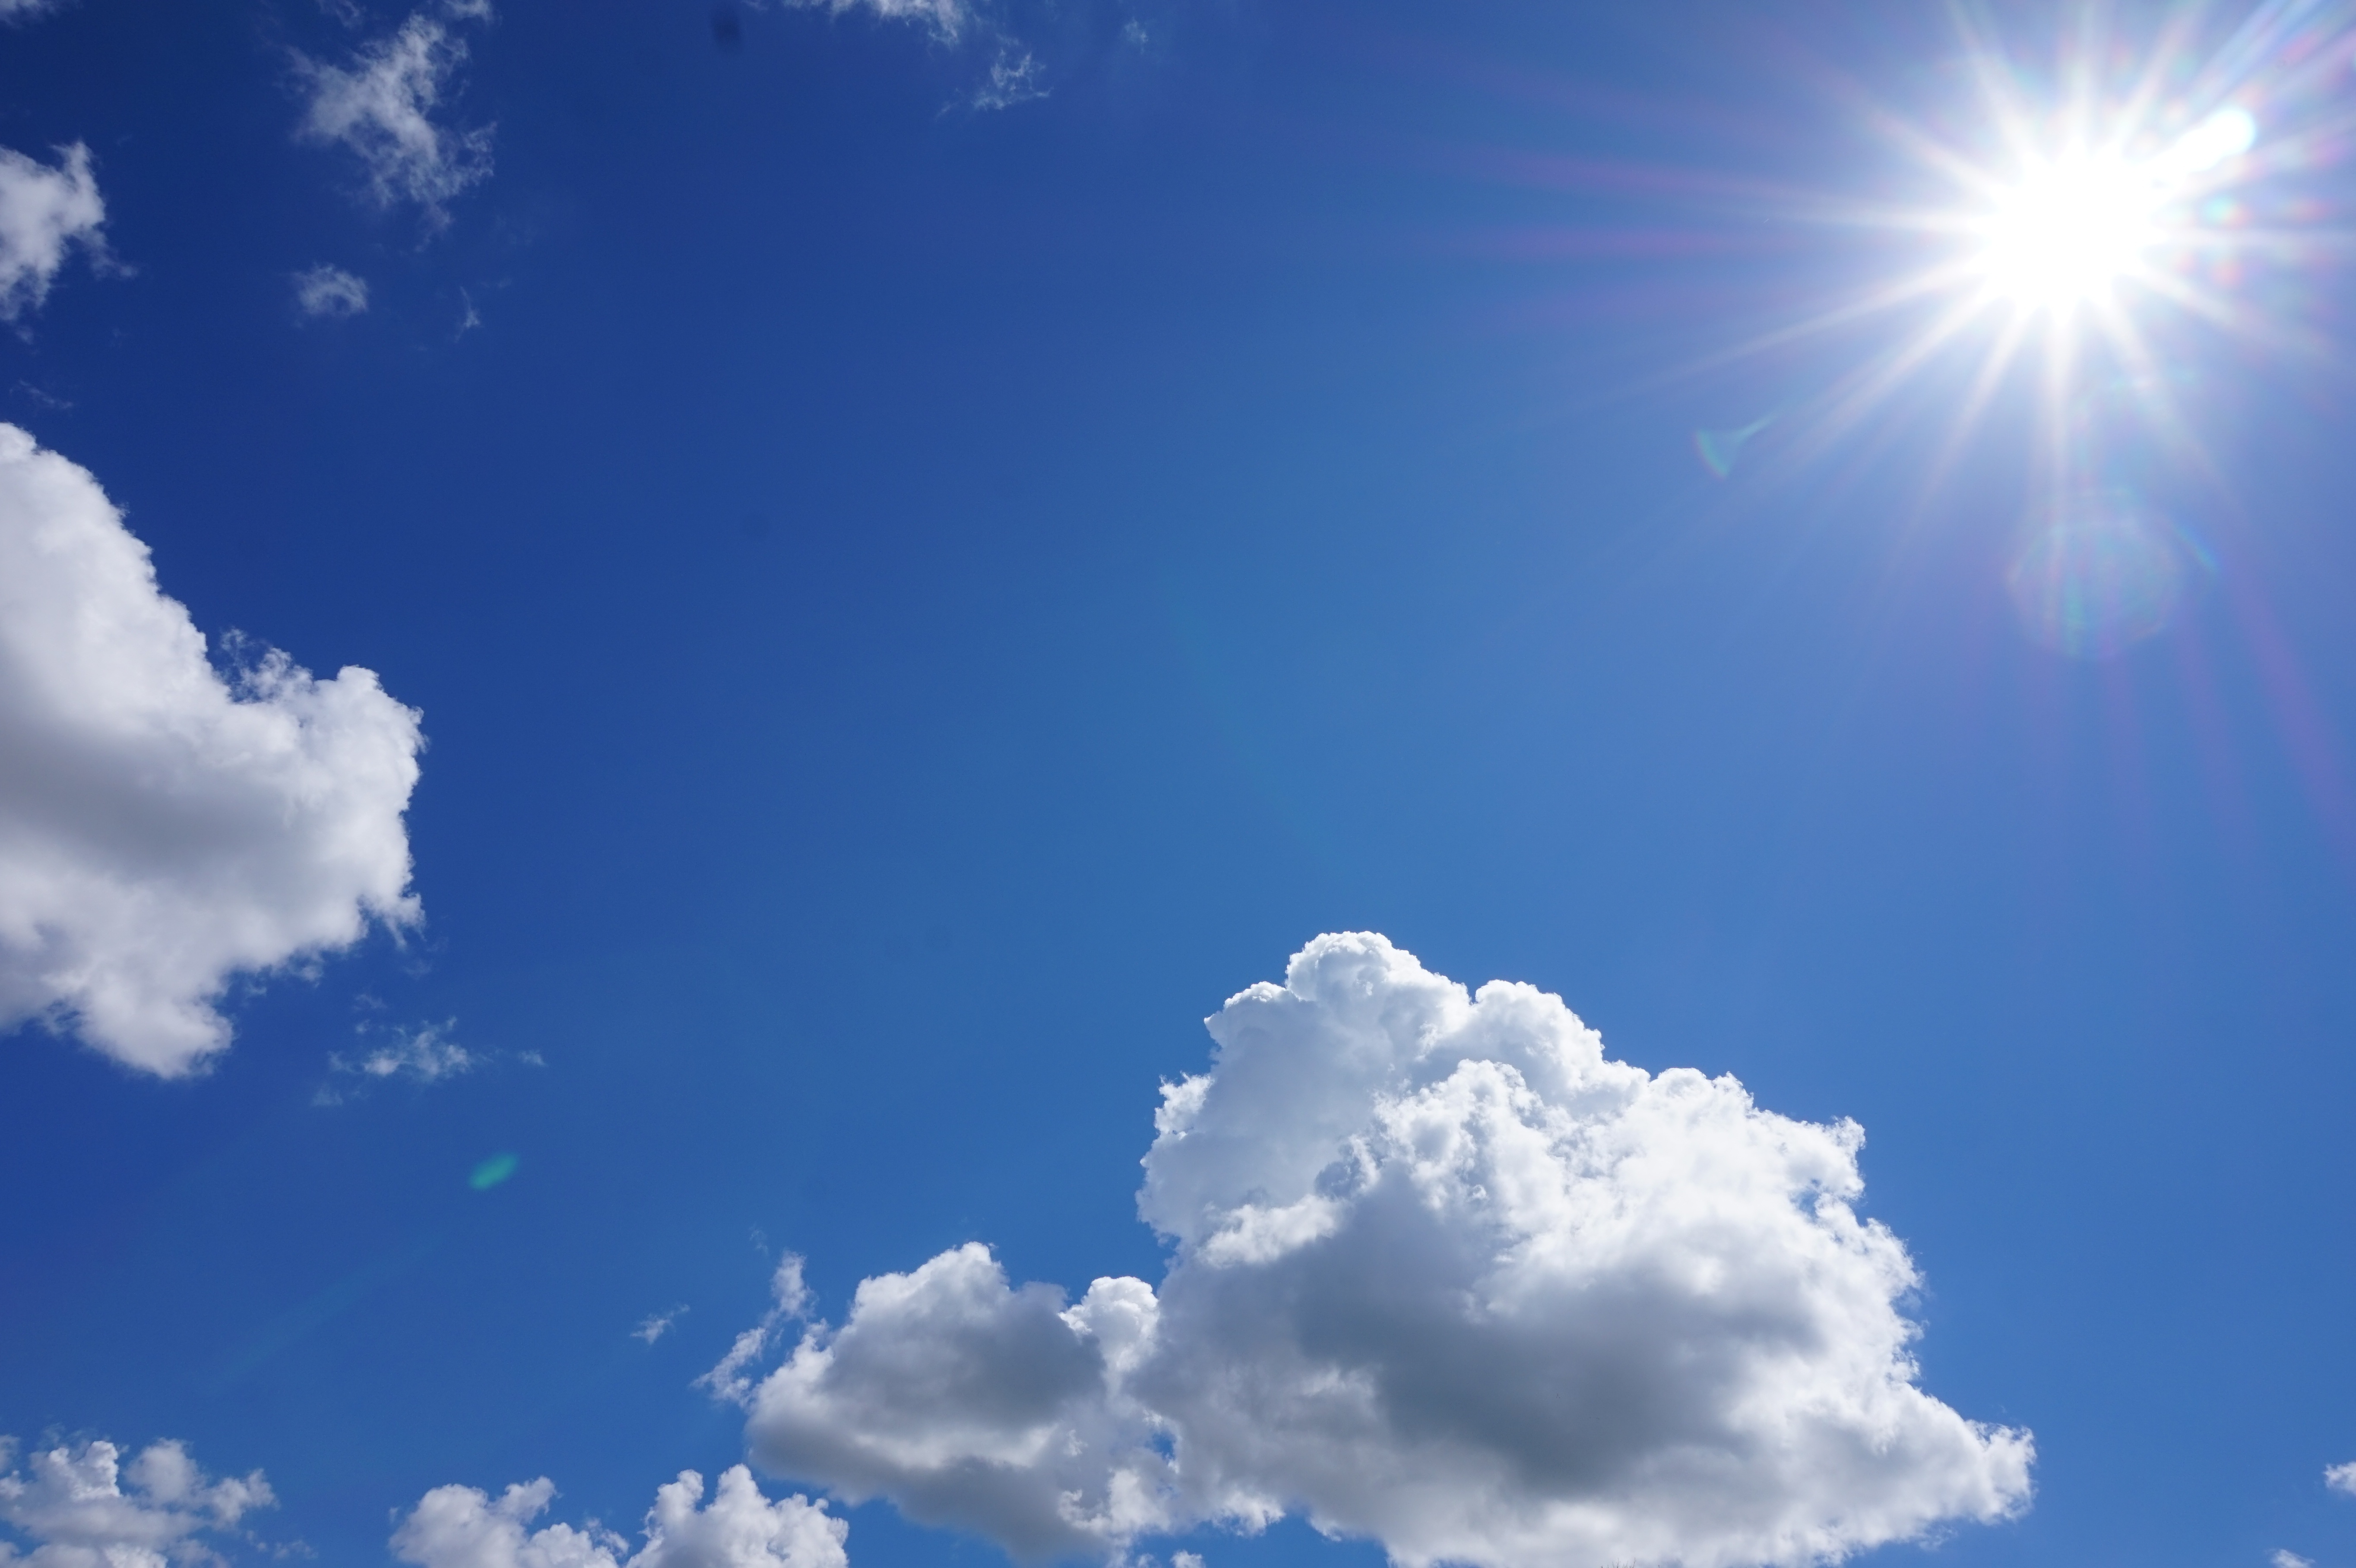
horizon, cloud, sky, sun, sunlight, atmosphere, daytime, cumulus, blue, meteorological phenomenon, atmosphere of earth